Mark Isfeld

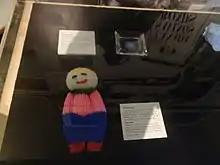
An "Izzy Doll" in the Canadian Forces Logistics Museum in Montreal.

After Isfeld's death, his mother continued to send Izzy dolls to the Canadian Armed Forces for distribution to children in conflict zones. Friends and relatives of Carol Isfeld began to contribute Izzy dolls as well. The pattern for the Izzy doll was published online, so that anyone could make and send them. Various charities and organizations began to handle distribution, such as ICROSS, Health Partners International of Canada, and the Canadian Military Engineers Association. After Carol and Brian Isfeld's death, the Isfeld family agreed to let Shirley O'Connell coordinate distribution. Approximately 1.3 million Izzy dolls have been given out around the world.